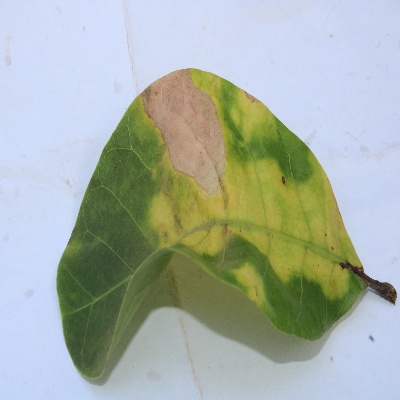
Crop: Cashew
Condition: anthracnose